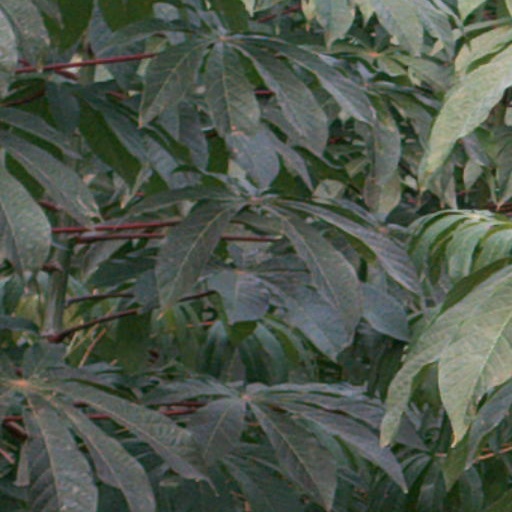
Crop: cassava